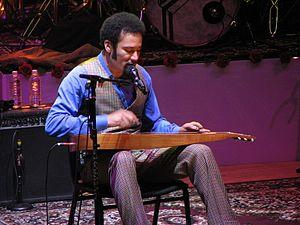
Weissenborn est une marque de guitares hawaiiennes faites d'un bois de nos jours rare et protégé, appelé le koa, originaire d'Hawaii. Elle tient son nom de son inventeur Herman Weissenborn, luthier allemand émigré aux États-Unis, qui commença par fabriquer des ukulélés et des flat-tops, puis se concentra sur ses propres modèles de guitares hawaïennes. La fabrication était faite à Los Angeles au début du XXᵉ siècle et le magasin le plus réputé proposant encore de jouer et d'acheter cet instrument est le Folk Music Center à Claremont dans la banlieue Est de Los Angeles.